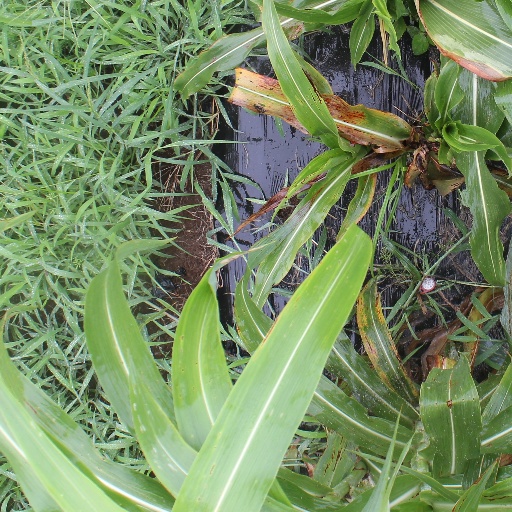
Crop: sorghum